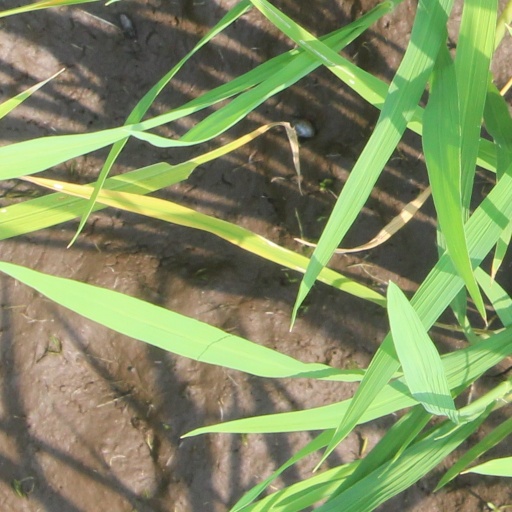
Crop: rice